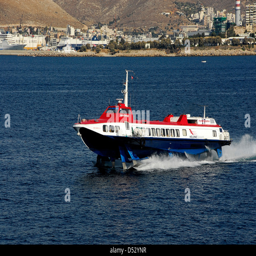
ferry boat going to the island